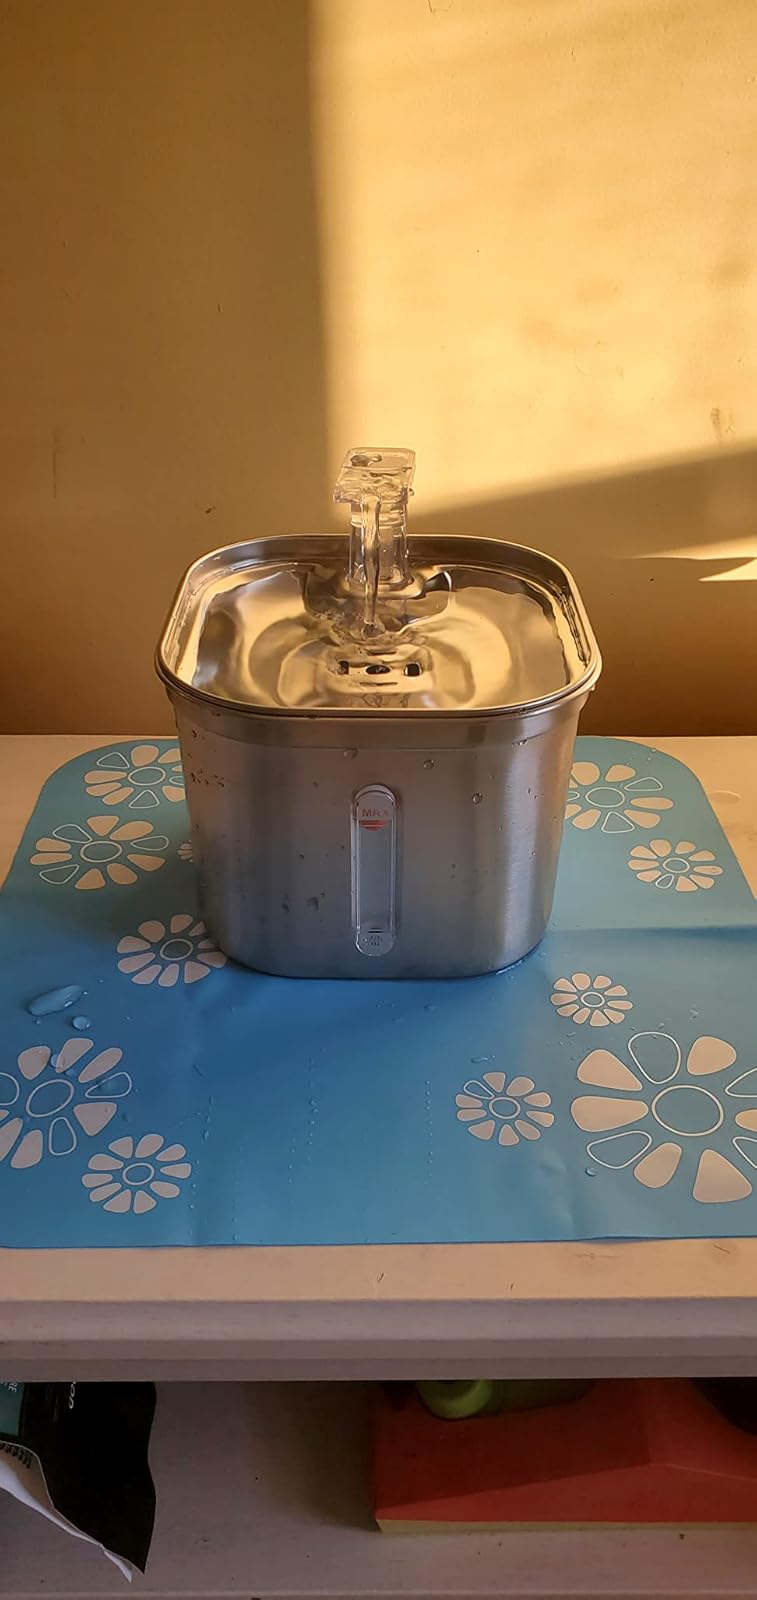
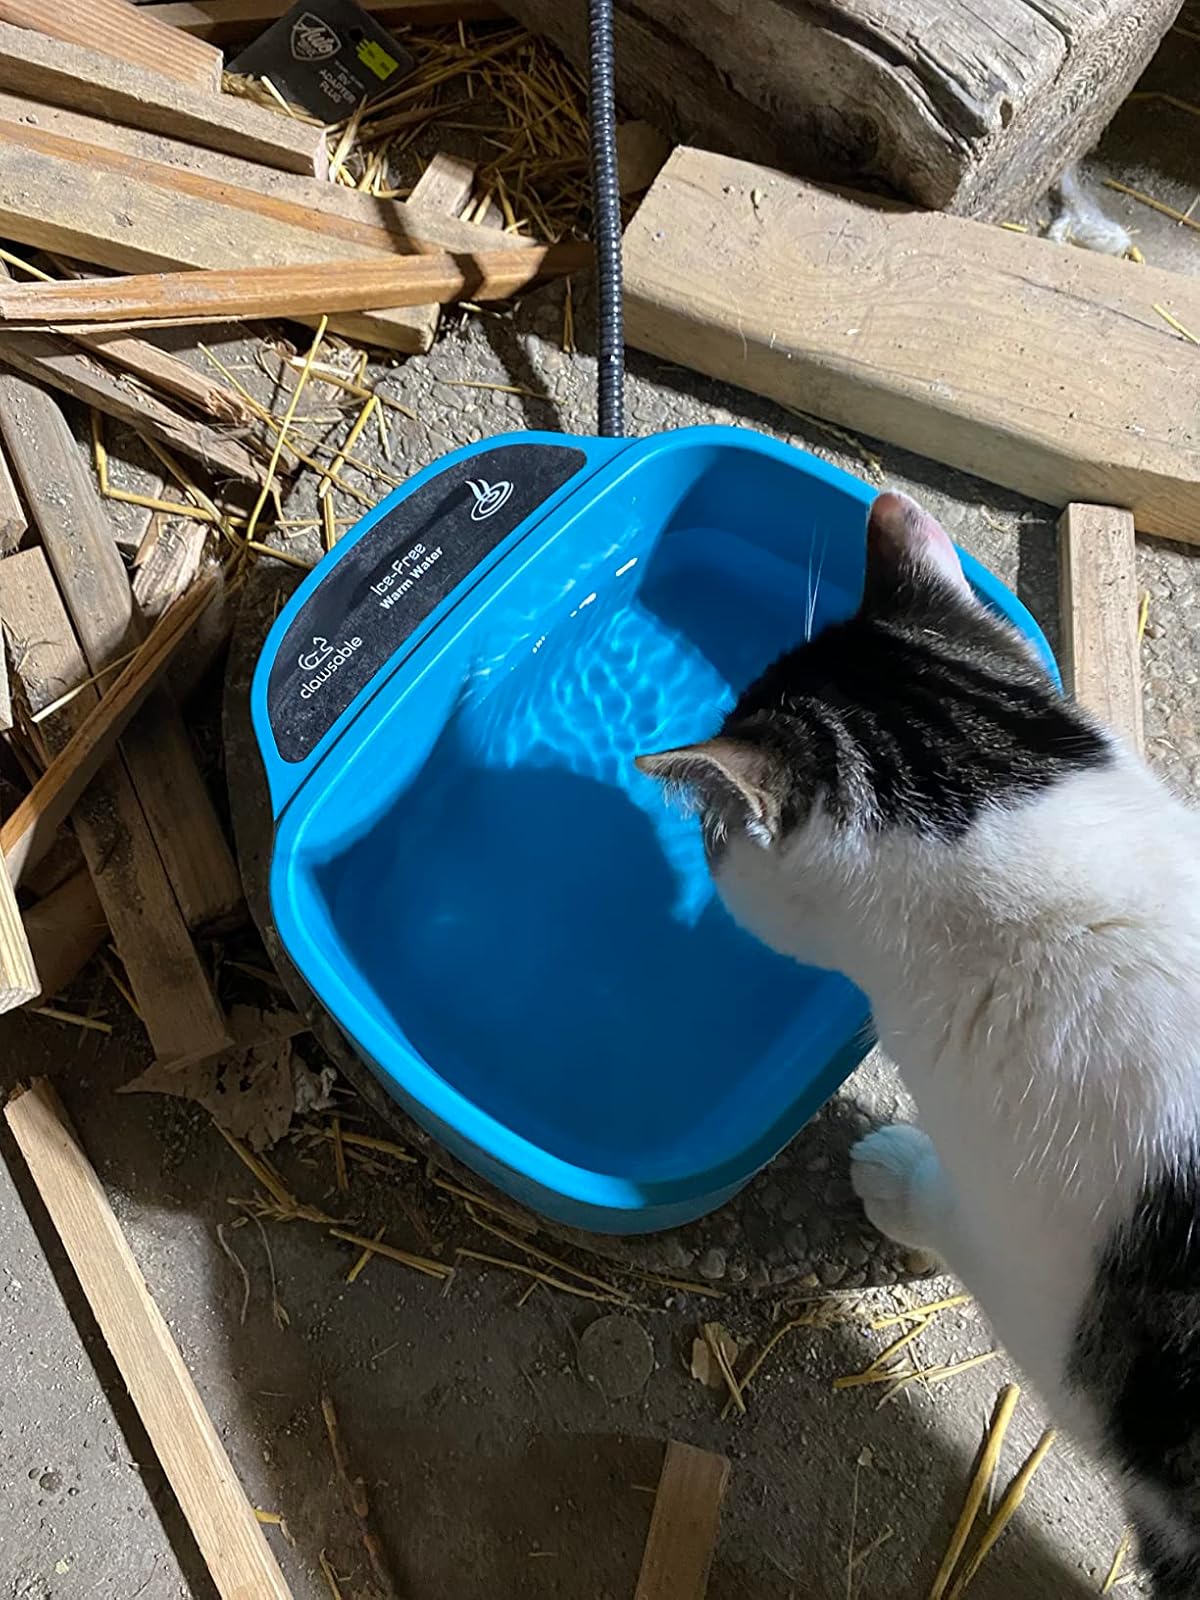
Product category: items_bowl
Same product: no